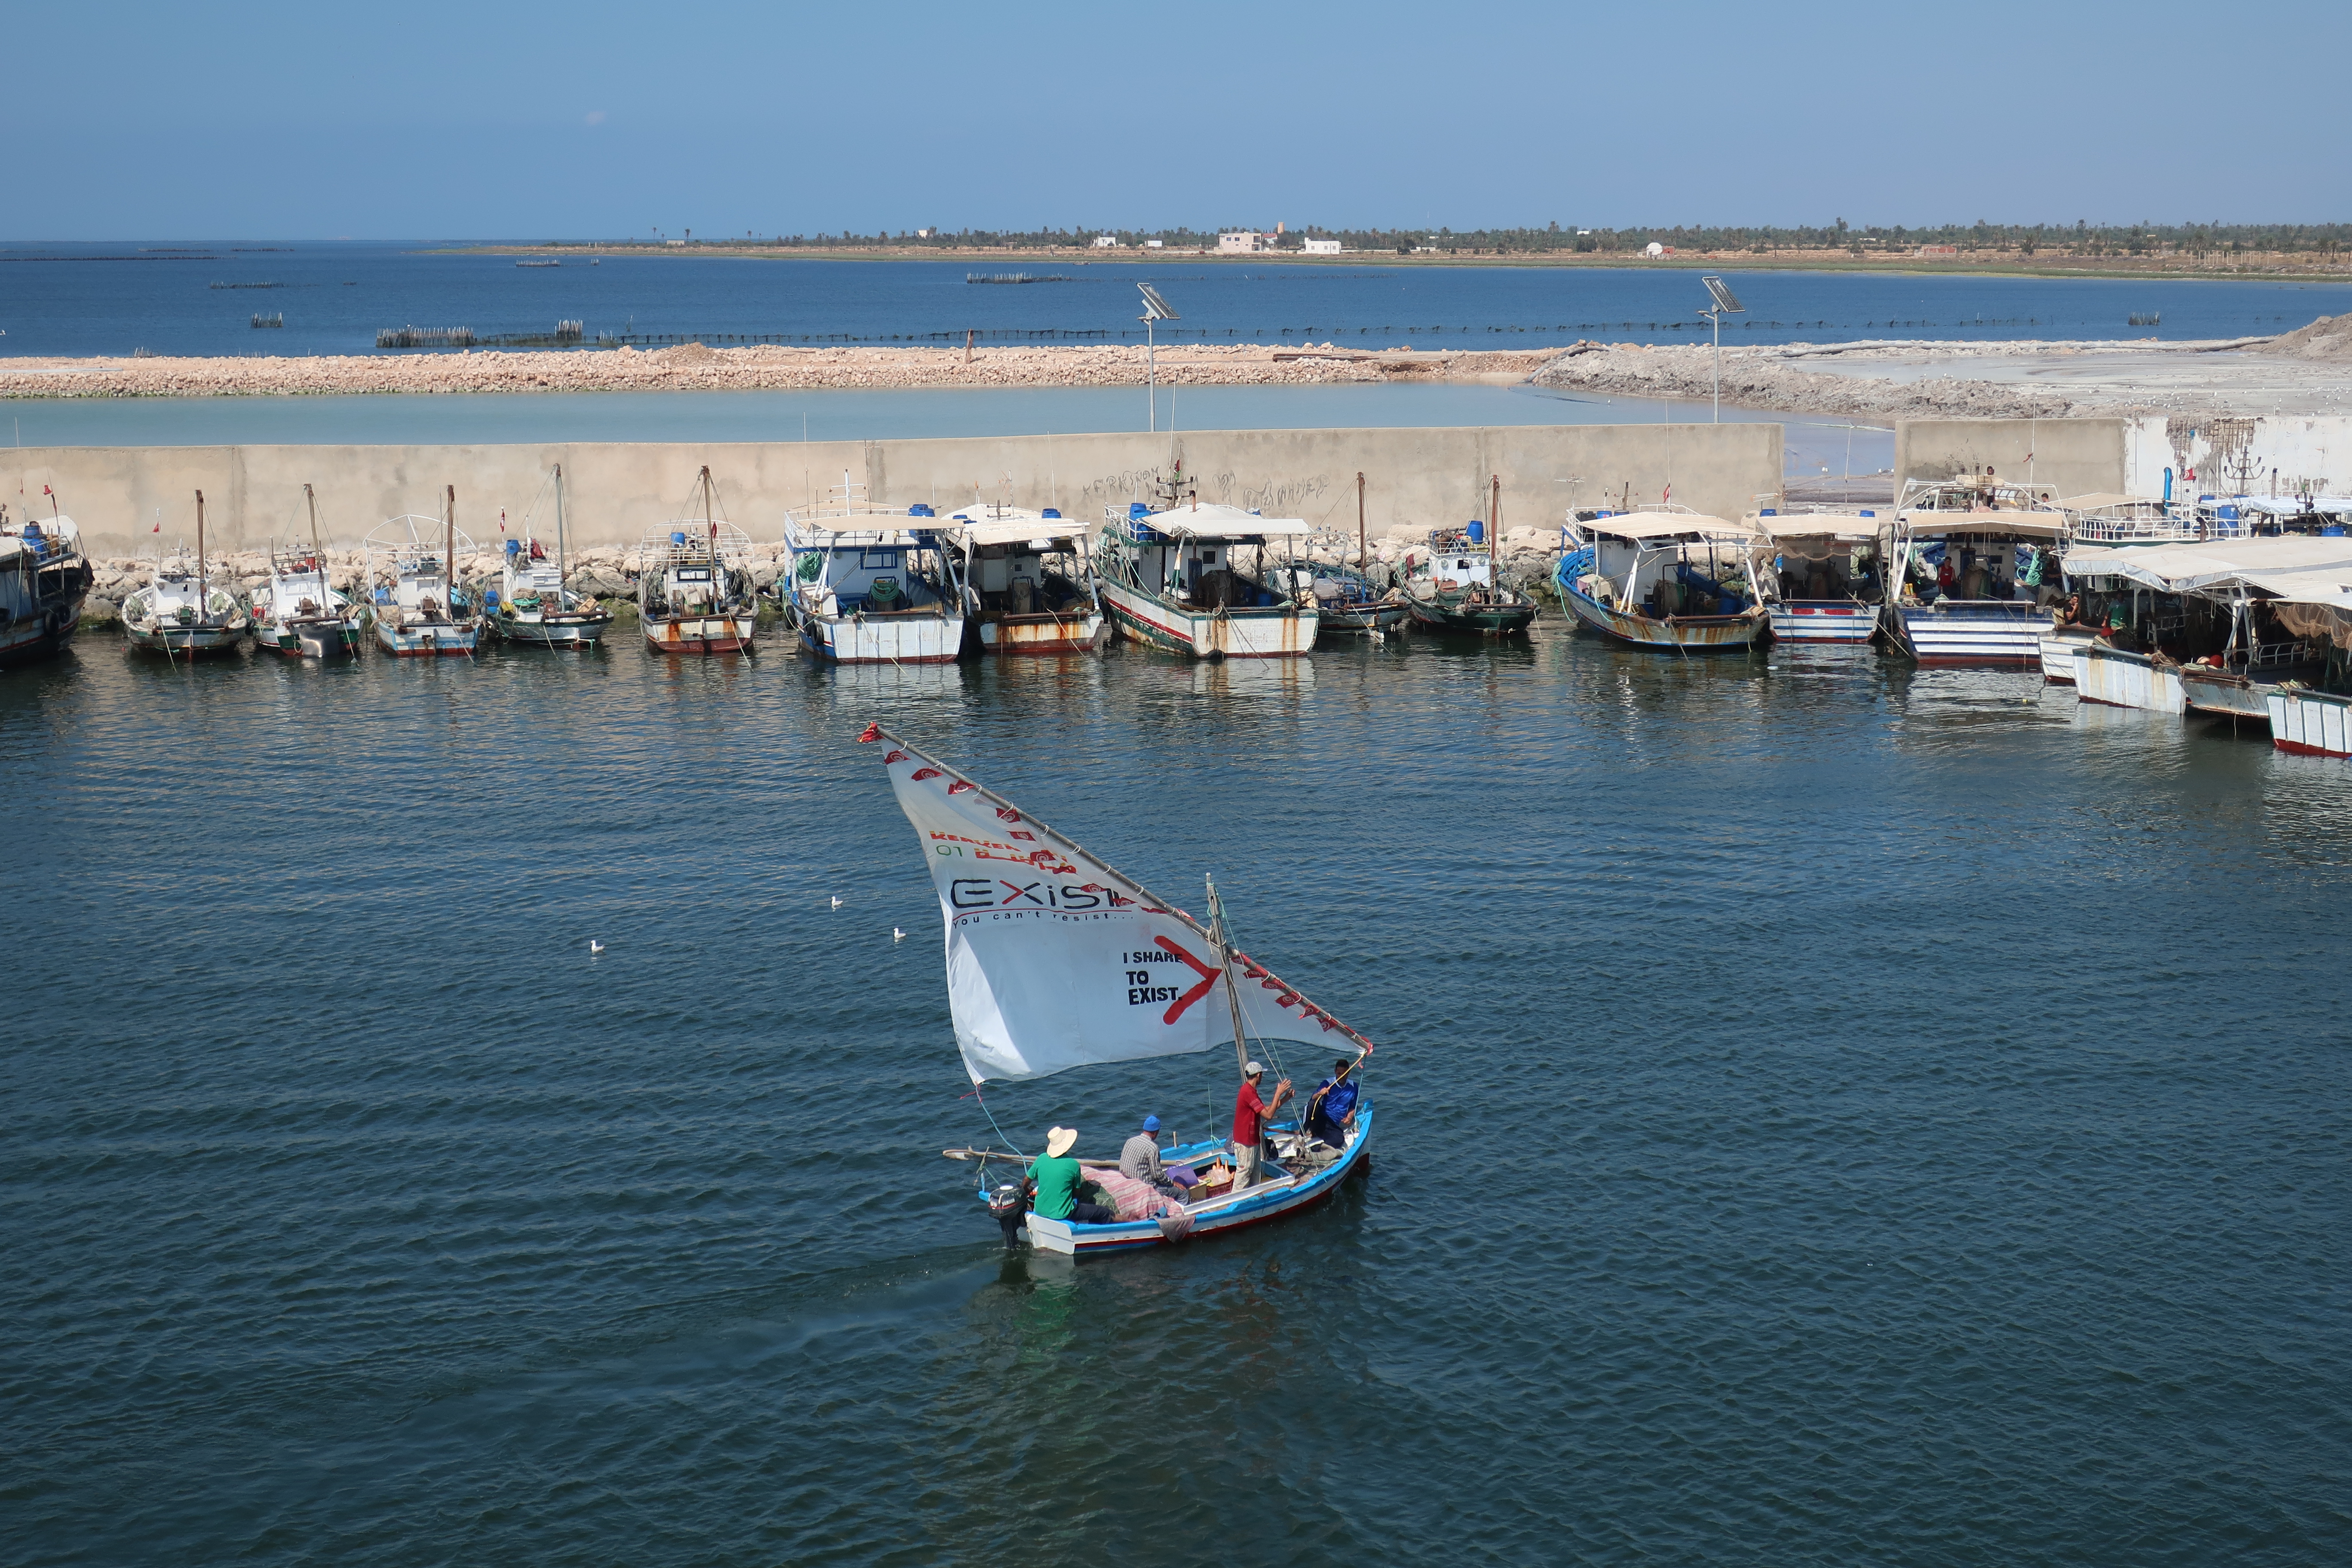
skyline, city, skyscraper, urban area, residential area, day, metropolitan area, pavilion, downtown, condominium, metropolis, sky, real estate, recreation, tourism, sea, boat, crossing, hotel, water transportation, water, waterway, harbor, coastal and oceanic landforms, boating, watercraft, port, ocean, marina, vehicle, coast, channel, dock, ferry, fishing vessel